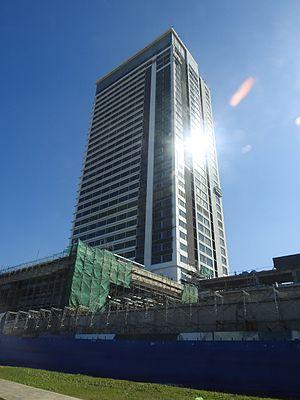
Le Shangri-La Hotel est un hôtel 5 étoiles situé à Colombo, au Sri Lanka. Propriété de Shangri-La Hotels and Resorts, la propriété fait partie du projet de développement plus grand One Galle Face au même endroit. Il s'agit du deuxième hôtel Shangri-La sur l'île et du 101e hôtel de la chaîne d'hôtels Shangri-La dans le monde. L'hôtel a été ouvert le 11 novembre 2017. La propriété dispose de 500 chambres, dont 34 suites, ainsi que de 41 appartements avec services hôteliers ; les autres installations comprennent un spa, une salle de sport ouverte 24 h / 24, une piscine extérieure et des espaces de conférence / événement pouvant accueillir jusqu'à 2 000 personnes.